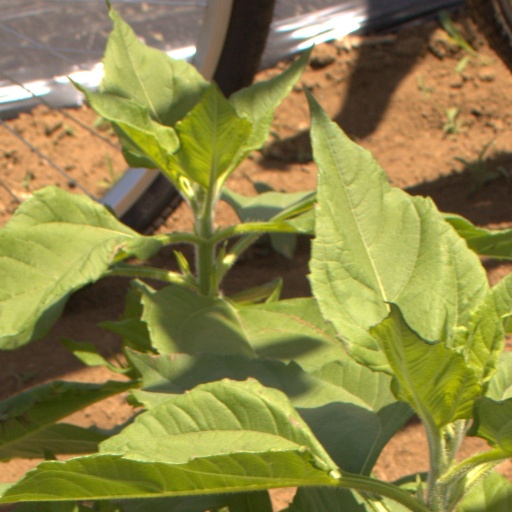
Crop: Jerusalem artichoke